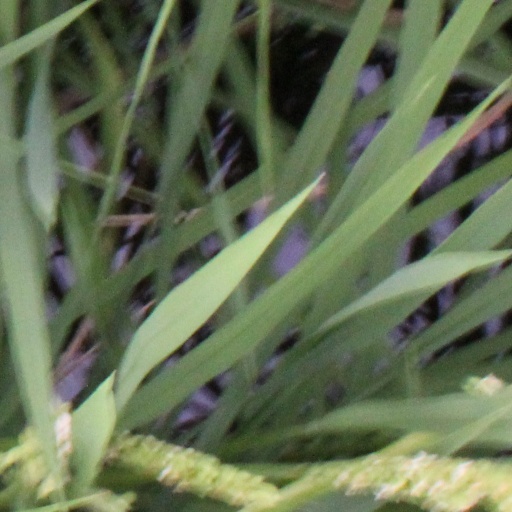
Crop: rice